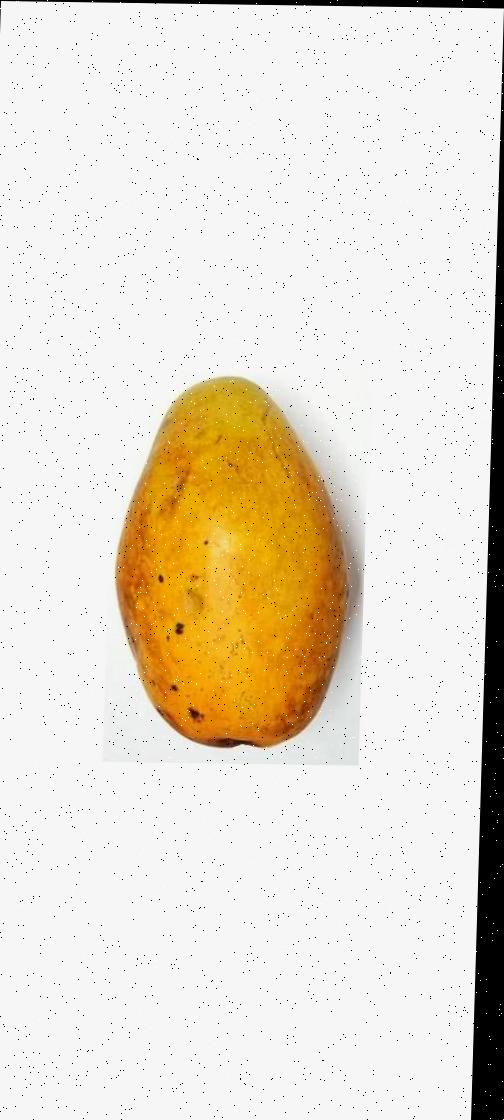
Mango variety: Bari-11